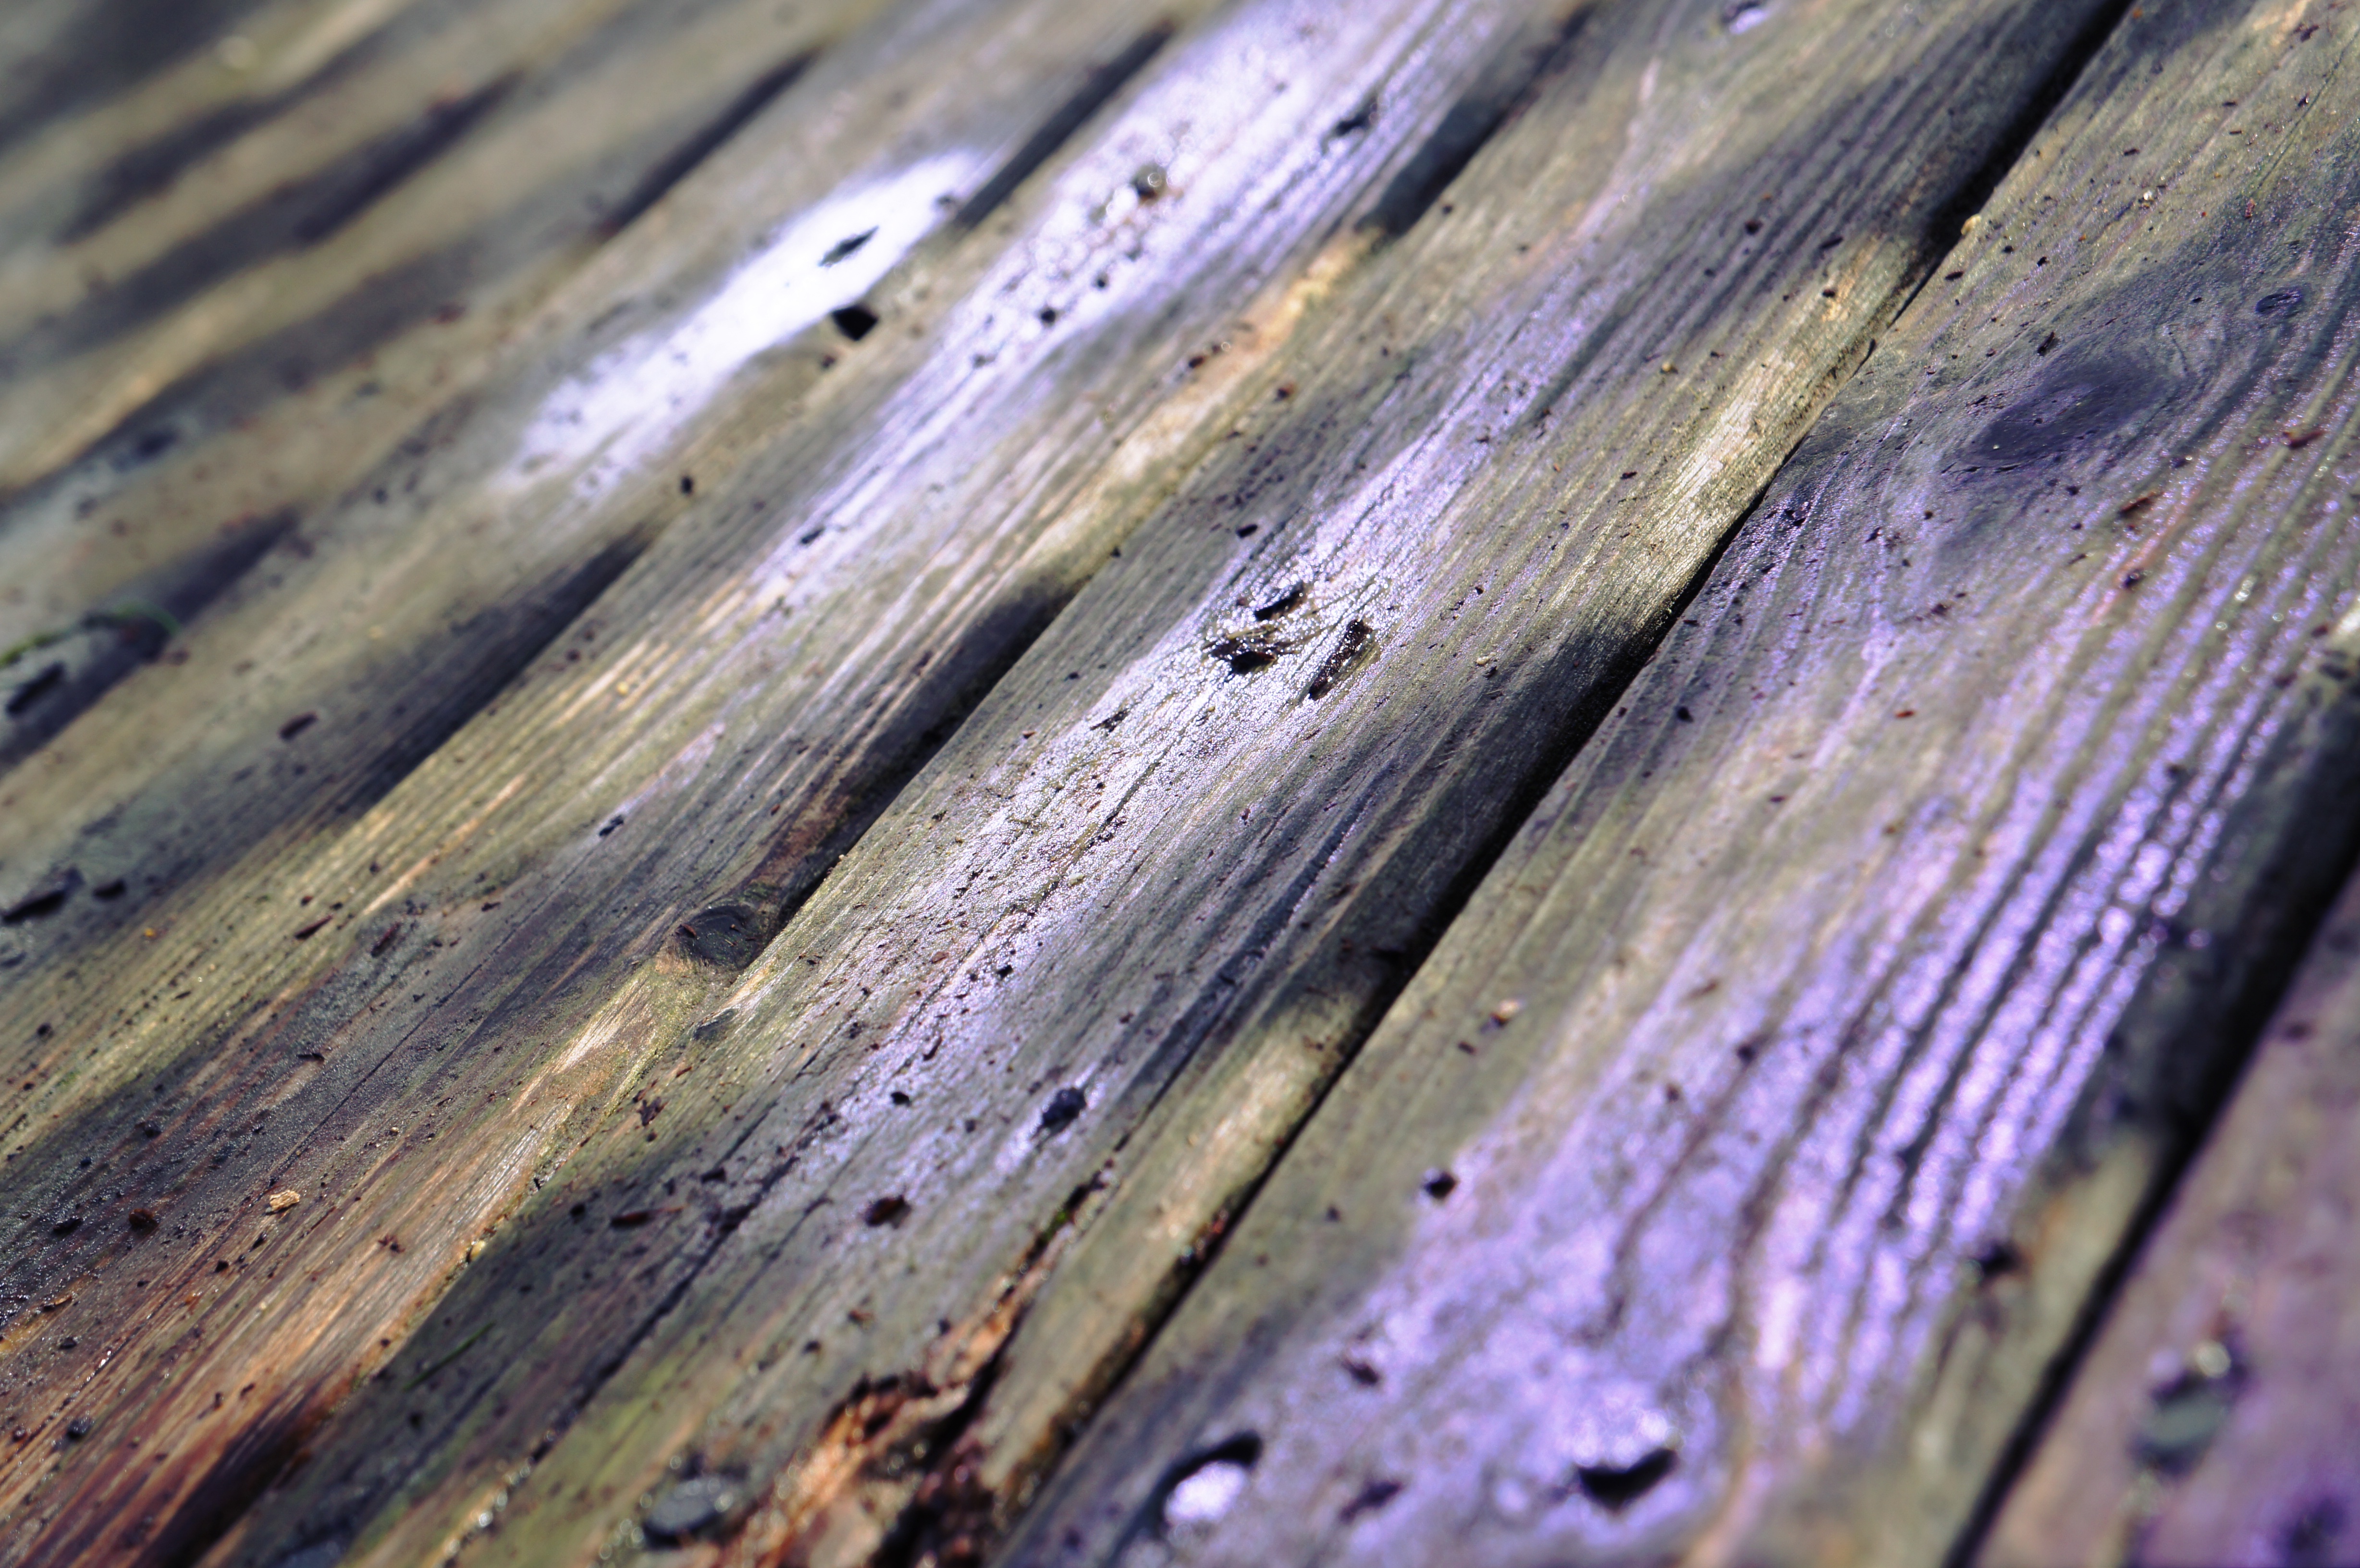
architecture, deck, board, wood, grain, texture, plank, leaf, floor, wet, pattern, brown, soil, lumber, close up, hardwood, wooden, panel, slats, macro photography, flooring, plant stem